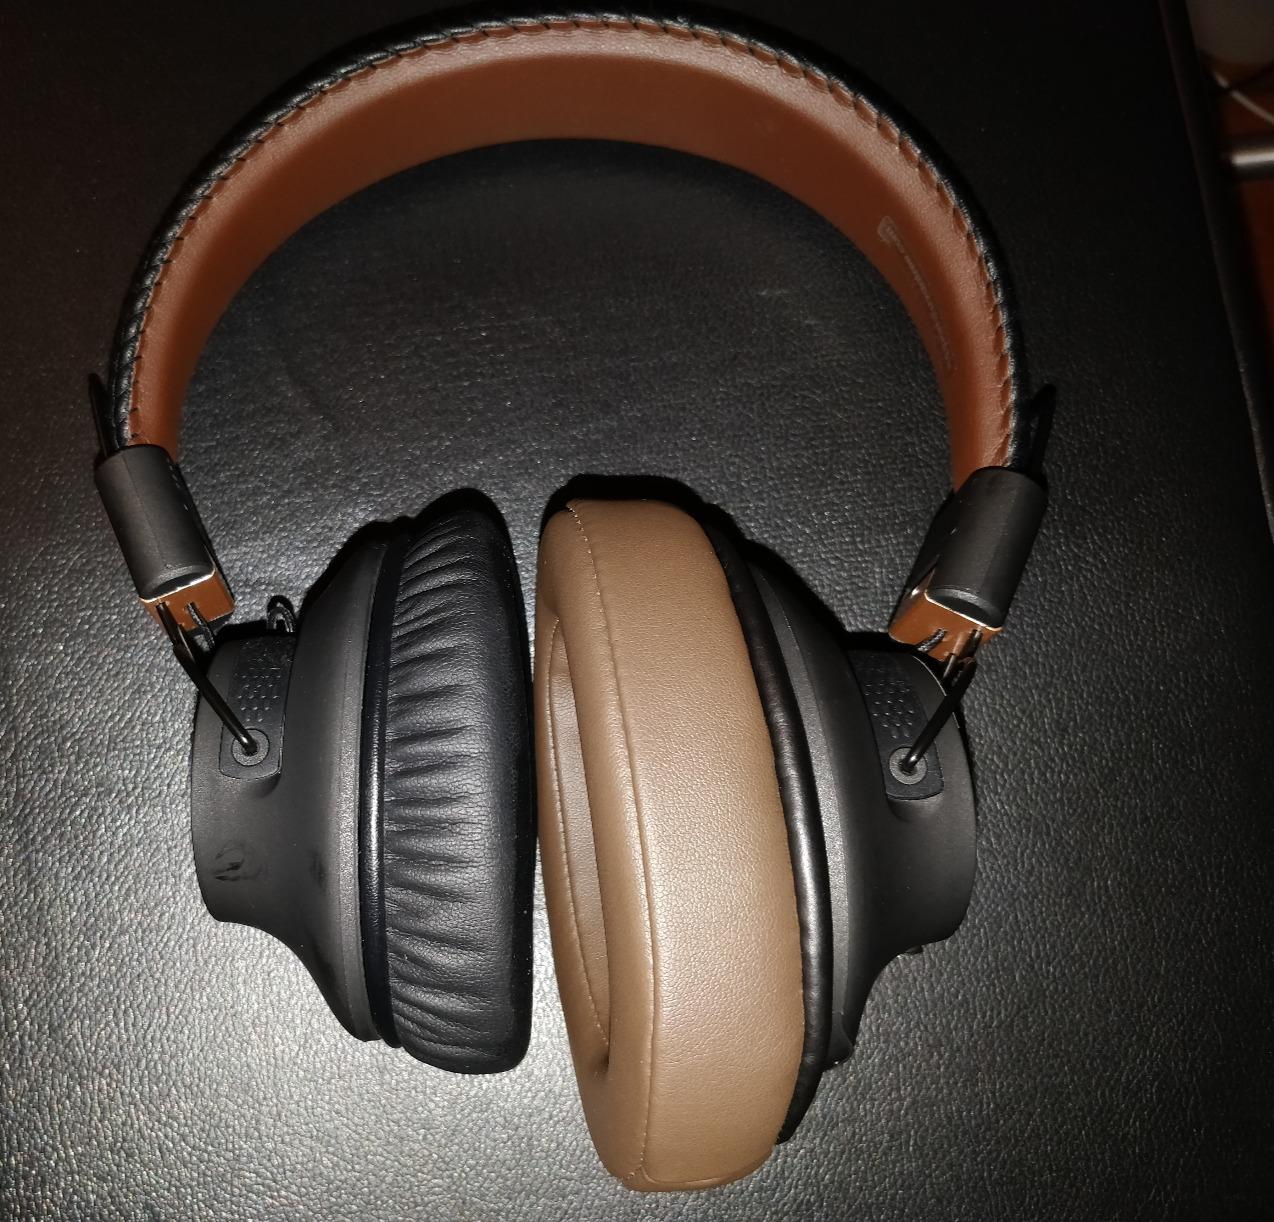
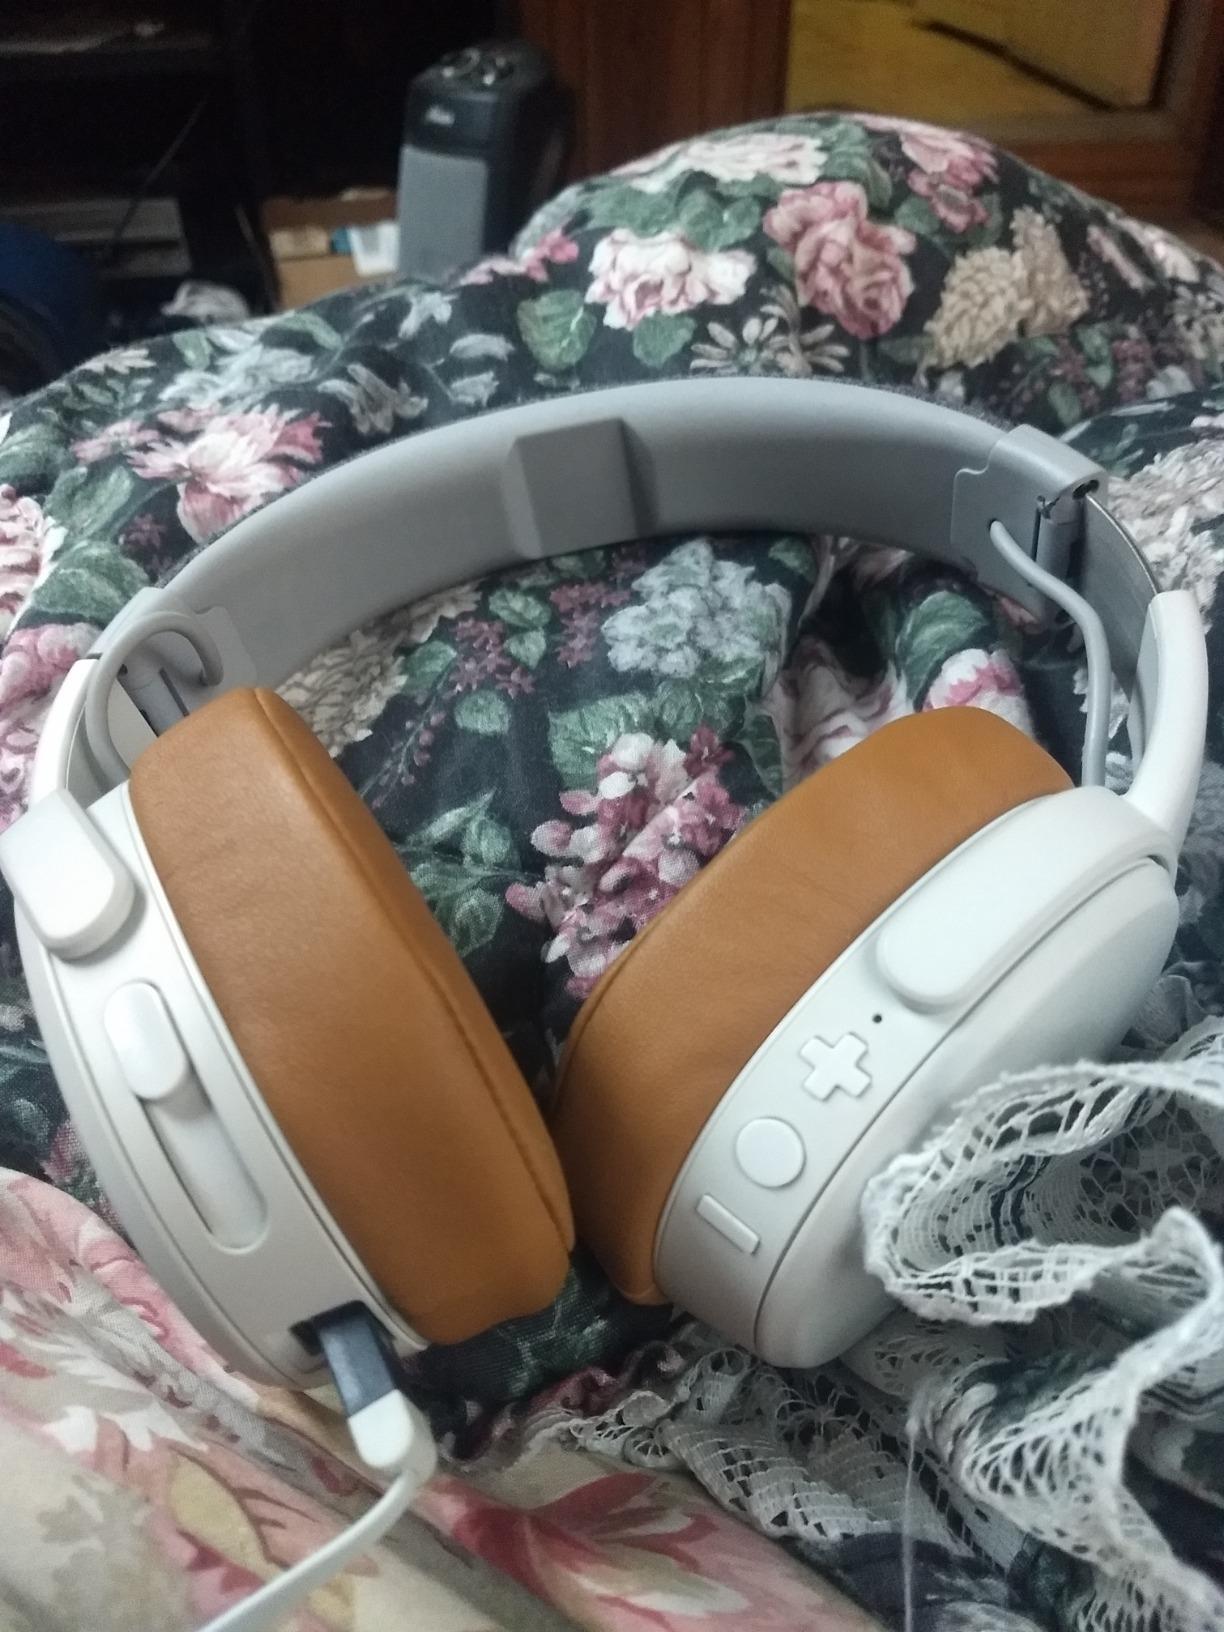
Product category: headphones
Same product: no